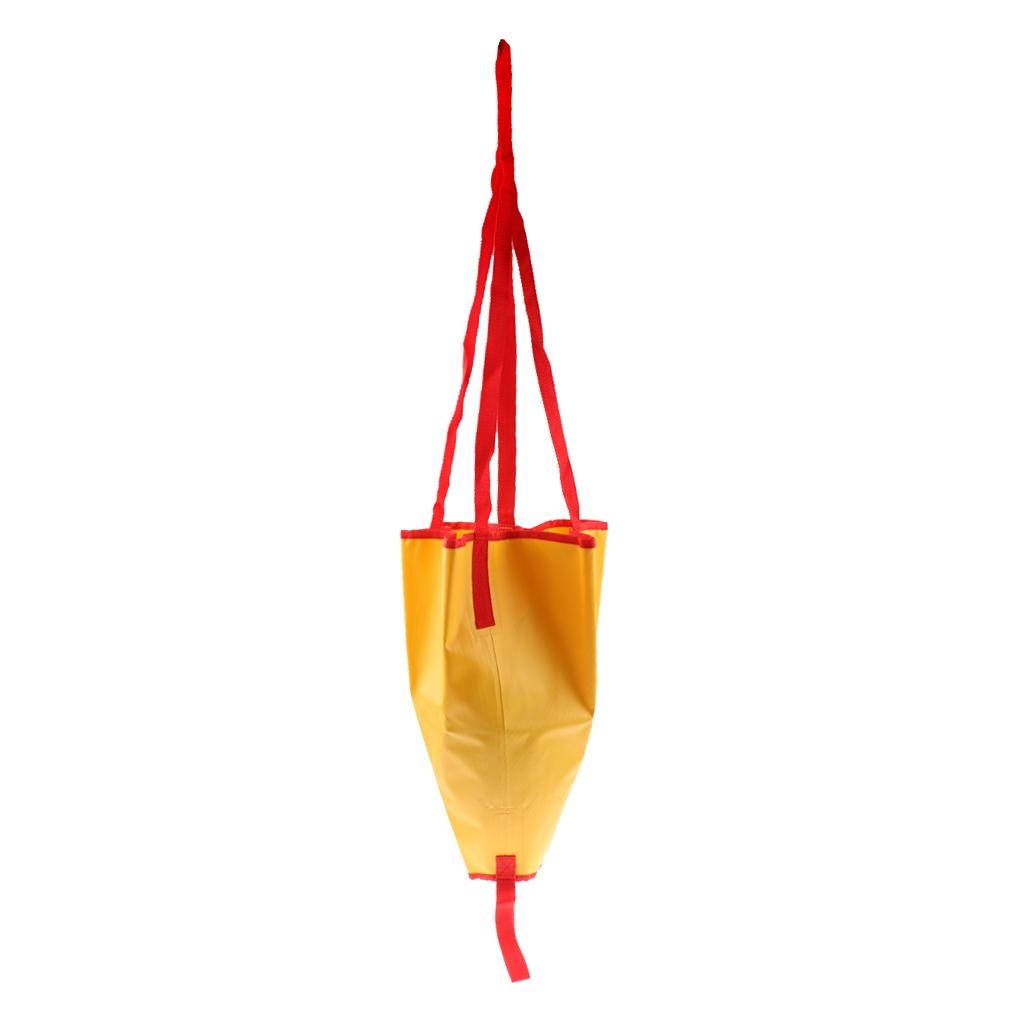
2pcs Fishing Sea Anchor Drogue Chute Drifting Brake 24'' Fits 14-16ft Boat
Description: Heavy duty PVC material with reinforced webbing strap, strong, portable and durable Compact design, can be easily stored away flat in areas where space is limited Compact and easy to stow, easy to use and improves fishing success Can be used to slow your boat down when the current is too fast Perfect for power boats, sail boats, inflatable boat, Jet skis, kayaks, speedboat, yacht as sea brake or sea anchor Specification: Material: PVC Color: Black & Yellow Size: 24 inch, suitable for 14-16 ft boat Package Includes: 2 Pieces Sea Anchors Note: Please allow slightly difference due to manual measurement. Color may be slightly different since different monitor. Thanks!
Brand: SFC
Category: Sporting Goods > Outdoor Recreation > Boating & Water Sports > Boating & Rafting > Kayak Accessories > Kayak Sails